Madai

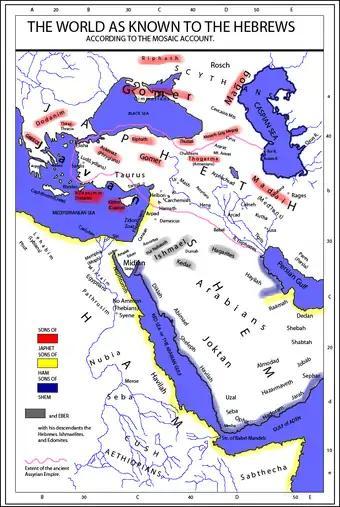

Madai is a son of Japheth and one of the 16 grandsons of Noah in the "Book of Genesis" of the Hebrew Bible.